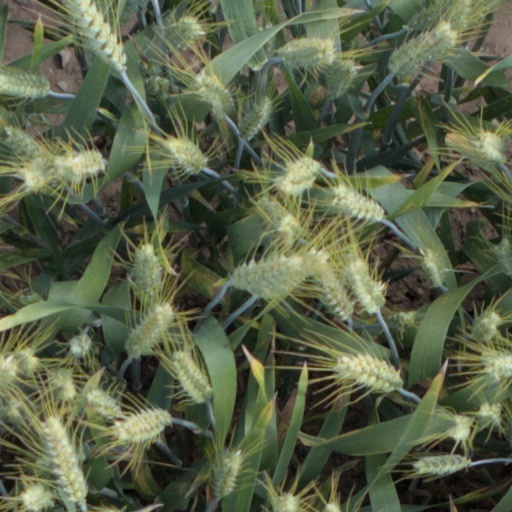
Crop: wheat